List of Gretchen Corbett performances

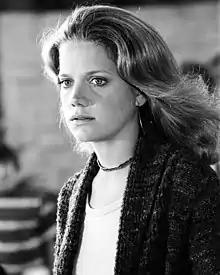
Corbett in 1975

Gretchen Corbett is an American actress of film, stage, and television. She began her career as a stage actress, starring in productions at the Oregon Shakespeare Festival before being cast in Broadway productions of "After the Rain" (1967) and "Forty Carats" (1968). She made her feature film debut in the comedy "Out of It" (1969), and subsequently had supporting roles in the horror films "Let's Scare Jessica to Death" (1971) and "The Savage Bees" (1976), as well as the drama "The Other Side of the Mountain Part 2" (1978). She also appeared on stage in New York-based productions of "Henry IV" (1970), "The Survival of St. Joan" (1970–1971), and "The Justice Box" (1971).